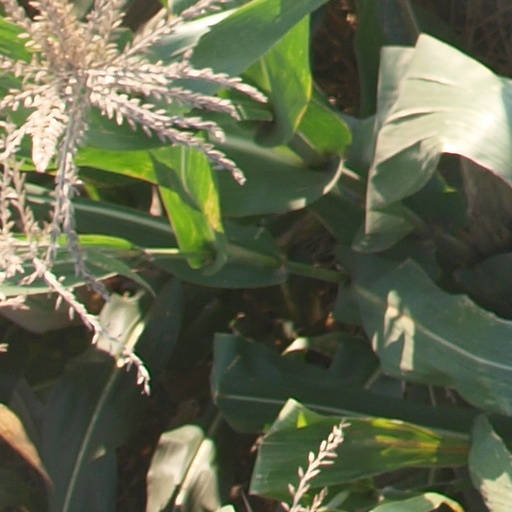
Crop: maize; corn